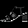
Label: Sandal